Gudit

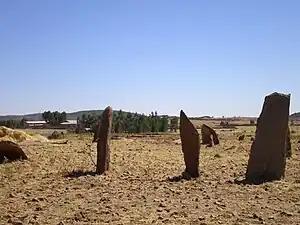
Gudit stela field, Aksum, Ethiopia

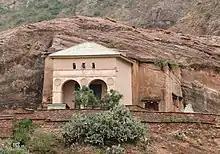
Abreha and Atsbeha Church

Gudit is the Classical Ethiopic name for a personage also known as Yodit in Tigrinya, and Amharic, but also Isato in Amharic, and Ga'wa in Ţilţal. The person behind these various alternative names is portrayed as a powerful female ruler, probably identical to Māsobā Wārq, the daughter of the last Aksumite king, Dil Na'ad, mentioned in an early Arabic source. She is said to have been responsible for laying waste the Kingdom of Aksum and its countryside, and the destruction of its churches and monuments in the 10th century AD. If she is the same as the "Tirda' Gābāz" in other Ethiopian sources, she is also said to have attempted to exterminate the members of the ruling dynasty. The deeds attributed to her are recorded in oral tradition and in a variety of historical narratives.